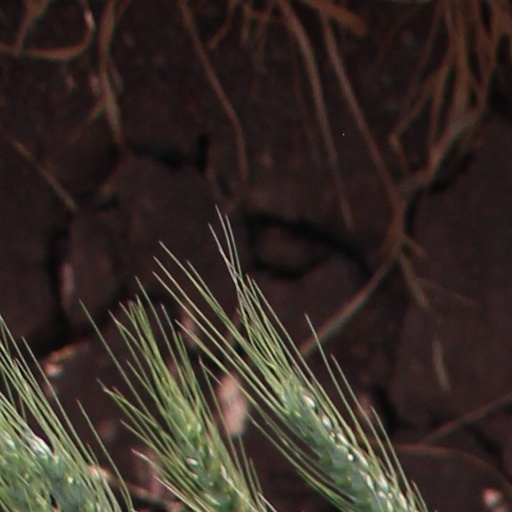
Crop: wheat